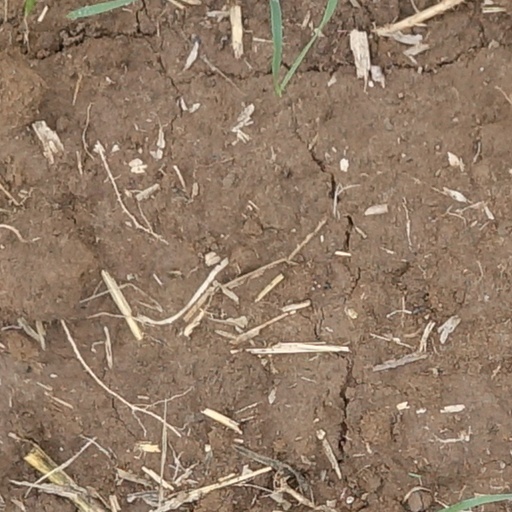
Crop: wheat